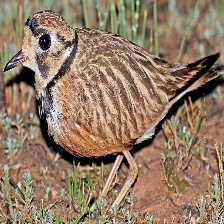
Species: INLAND DOTTEREL
Scientific name: CHARADRIUS AUSTRALIS